Heroes of Gaia

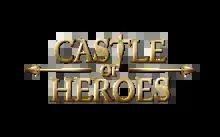
Castle of Heroes logo

Heroes of Gaia, known in the separate European version as Castle of Heroes, is a massively multiplayer online fantasy browser-based strategy game developed by the Chinese developer Snail Games and published in the United States by its U.S. publishing division, Snail Games USA. It is published in Europe by gPotato Europe, through the online game portal of Gala Networks Europe.